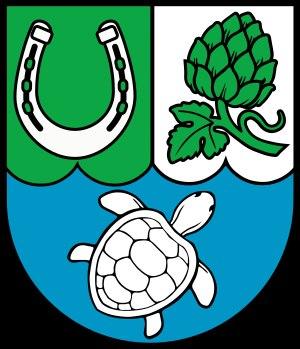
La tortue apparaît aussi bien dans l'art que dans la culture populaire et revêt des symboliques différentes selon la culture de chaque région. Symbole de lenteur en Europe occidentale, elle se fait l'allégorie du monde en Chine.